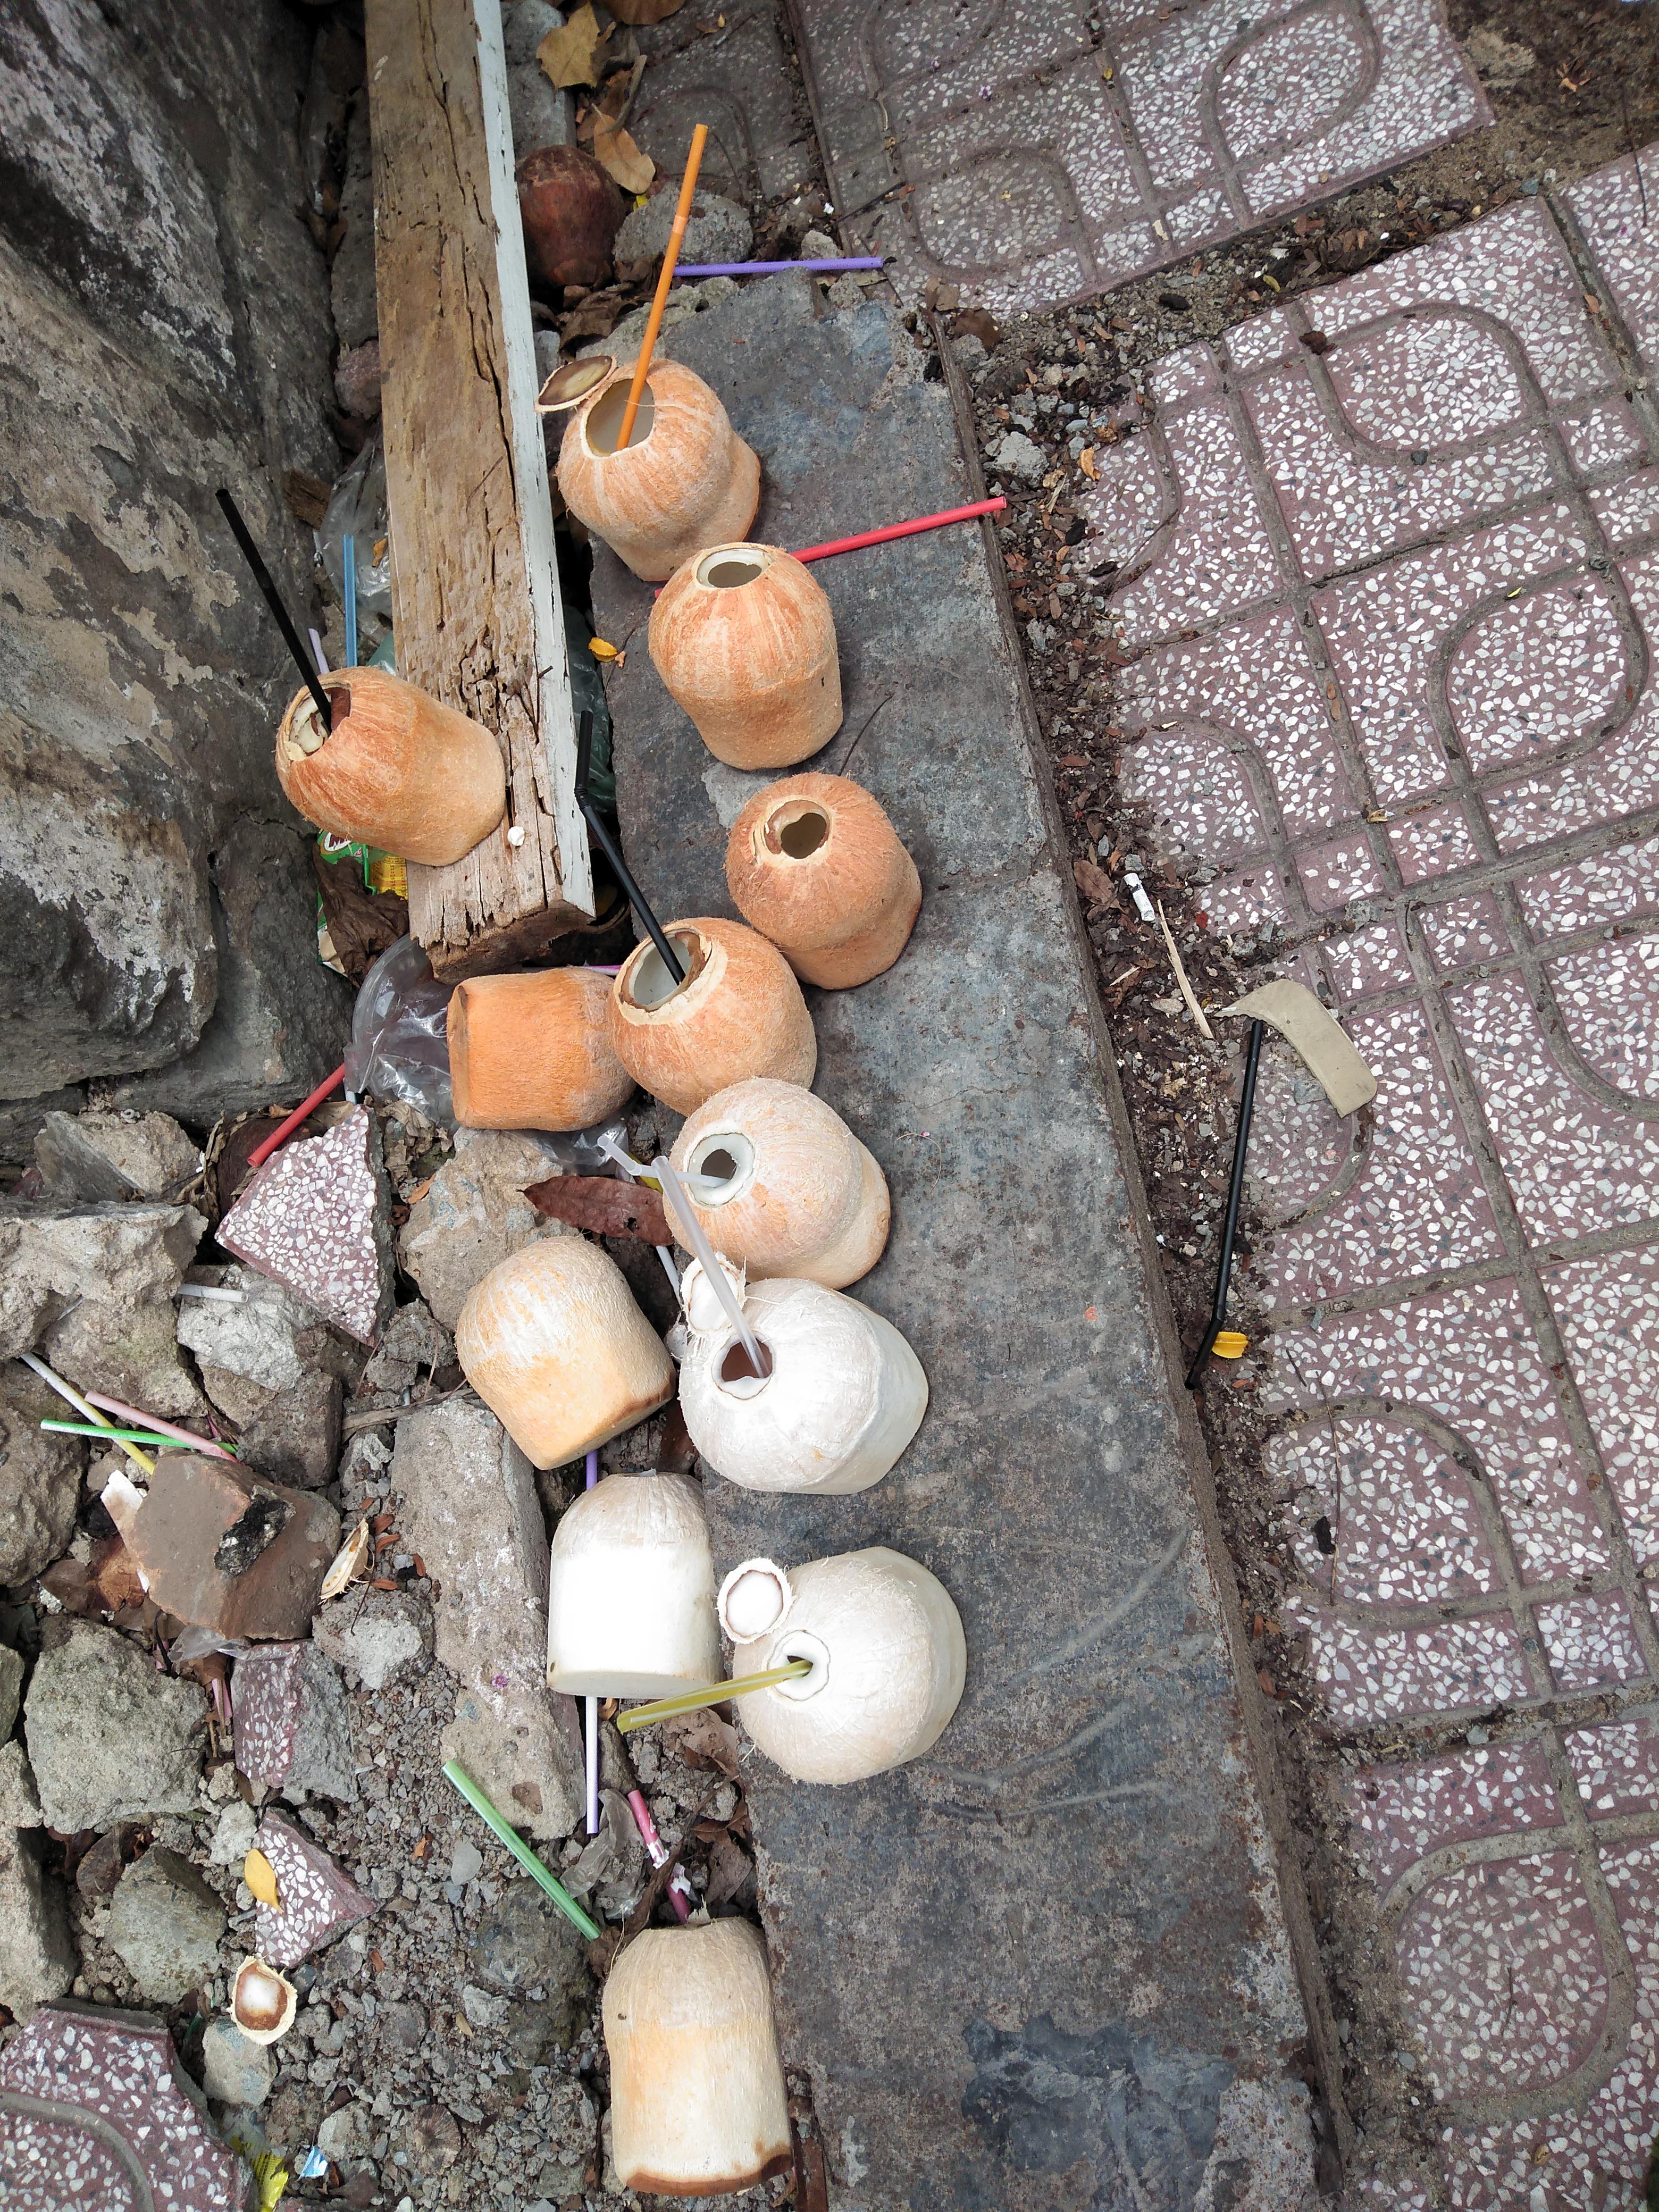
Object: Plastic straw (Straw)

Object: Plastic straw (Straw)

Object: Plastic straw (Straw)

Object: Plastic straw (Straw)

Object: Plastic straw (Straw)

Object: Plastic straw (Straw)

Object: Plastic straw (Straw)

Object: Plastic straw (Straw)

Object: Plastic straw (Straw)

Object: Plastic straw (Straw)

Object: Plastic straw (Straw)

Object: Plastic straw (Straw)

Object: Plastic straw (Straw)

Object: Plastic straw (Straw)

Object: Plastic straw (Straw)

Object: Plastic straw (Straw)

Object: Plastic straw (Straw)

Object: Plastic straw (Straw)

Object: Plastic straw (Straw)

Object: Plastic straw (Straw)

Object: Plastic straw (Straw)

Object: Plastic straw (Straw)

Object: Plastic straw (Straw)

Object: Plastic straw (Straw)

Object: Plastic film (Plastic bag & wrapper)

Object: Plastic film (Plastic bag & wrapper)

Object: Drink carton (Carton)

Object: Plastic film (Plastic bag & wrapper)

Object: Plastic film (Plastic bag & wrapper)

Object: Other plastic wrapper (Plastic bag & wrapper)

Object: Unlabeled litter (Unlabeled litter)

Object: Plastic film (Plastic bag & wrapper)

Object: Plastic film (Plastic bag & wrapper)

Object: Plastic film (Plastic bag & wrapper)

Object: Cigarette (Cigarette)

Object: Other plastic (Other plastic)

Object: Unlabeled litter (Unlabeled litter)